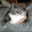
Label: cat